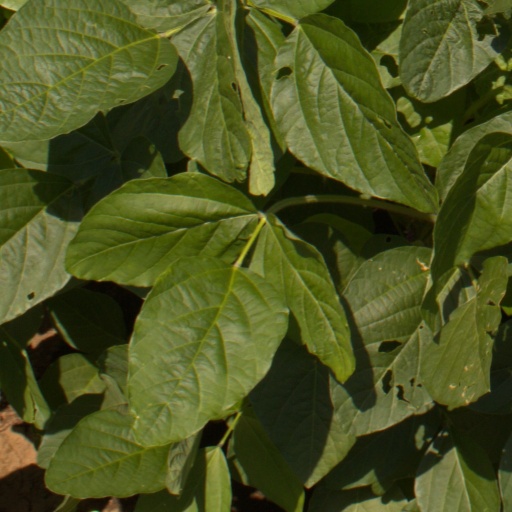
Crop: soybean